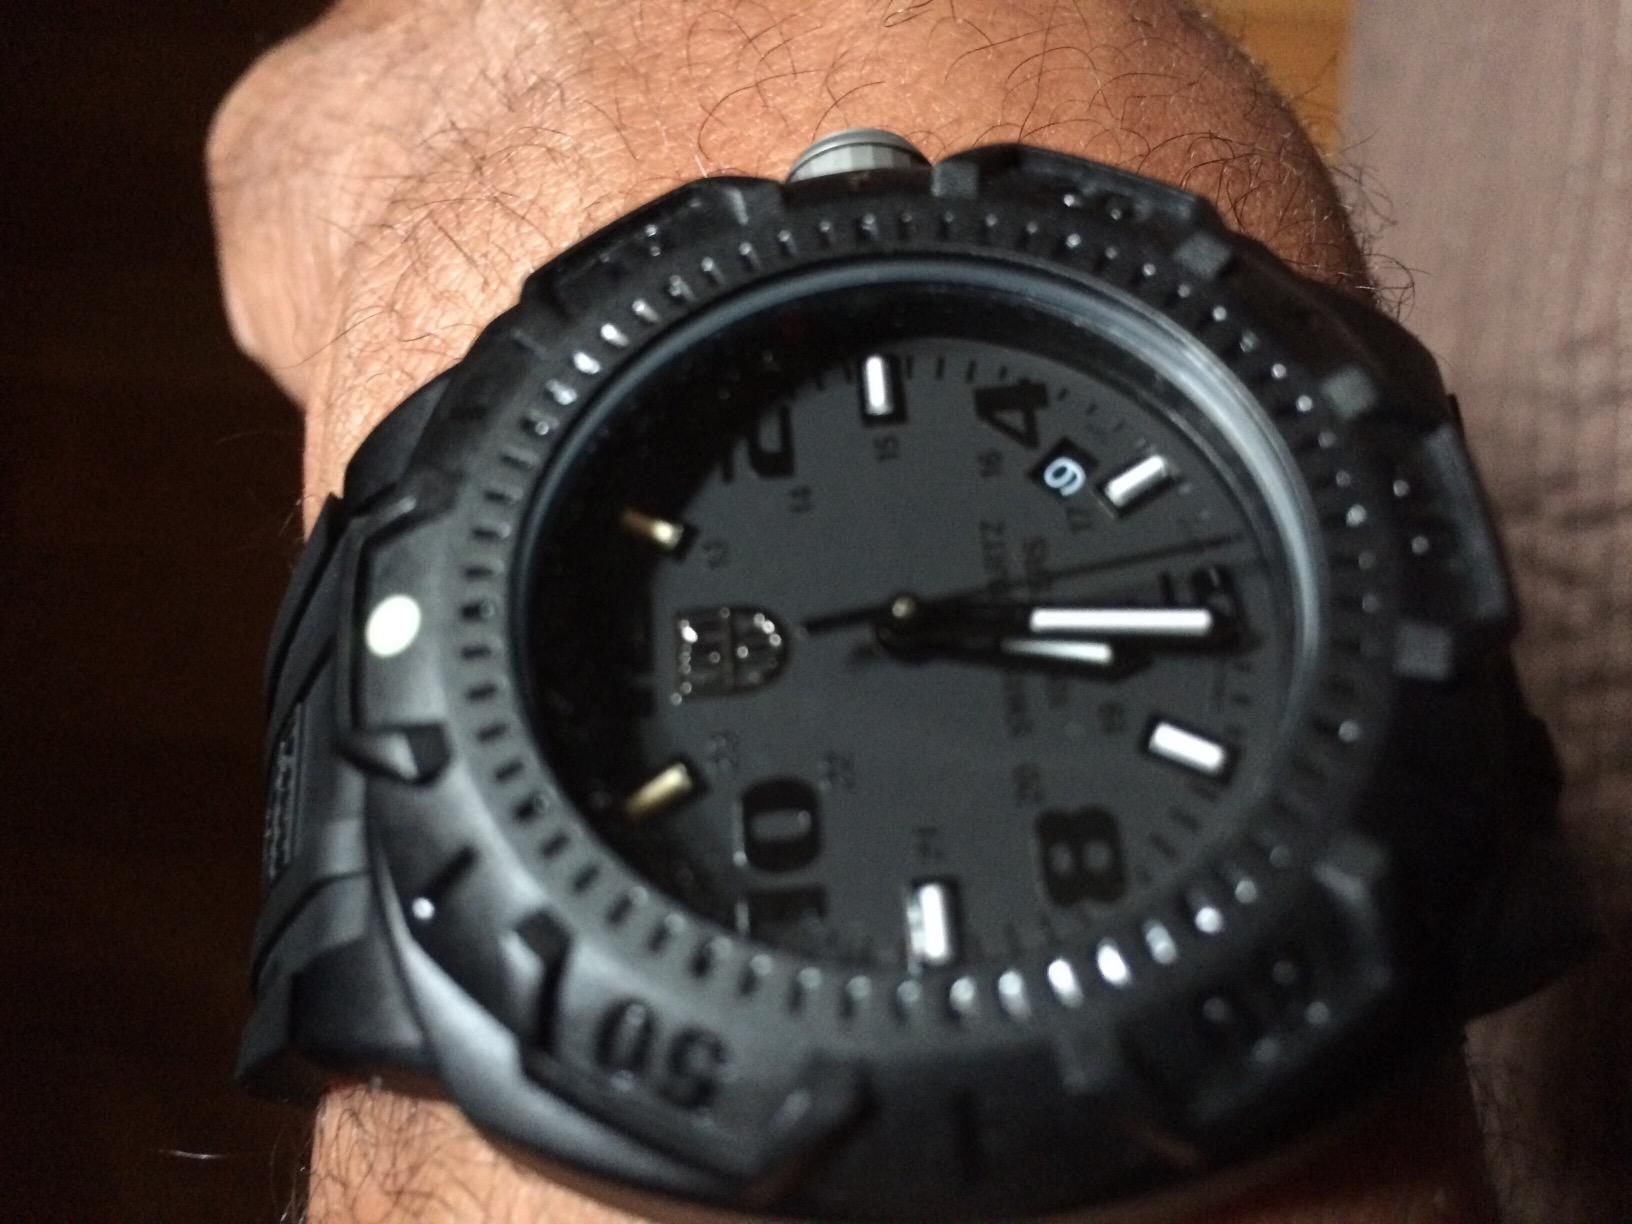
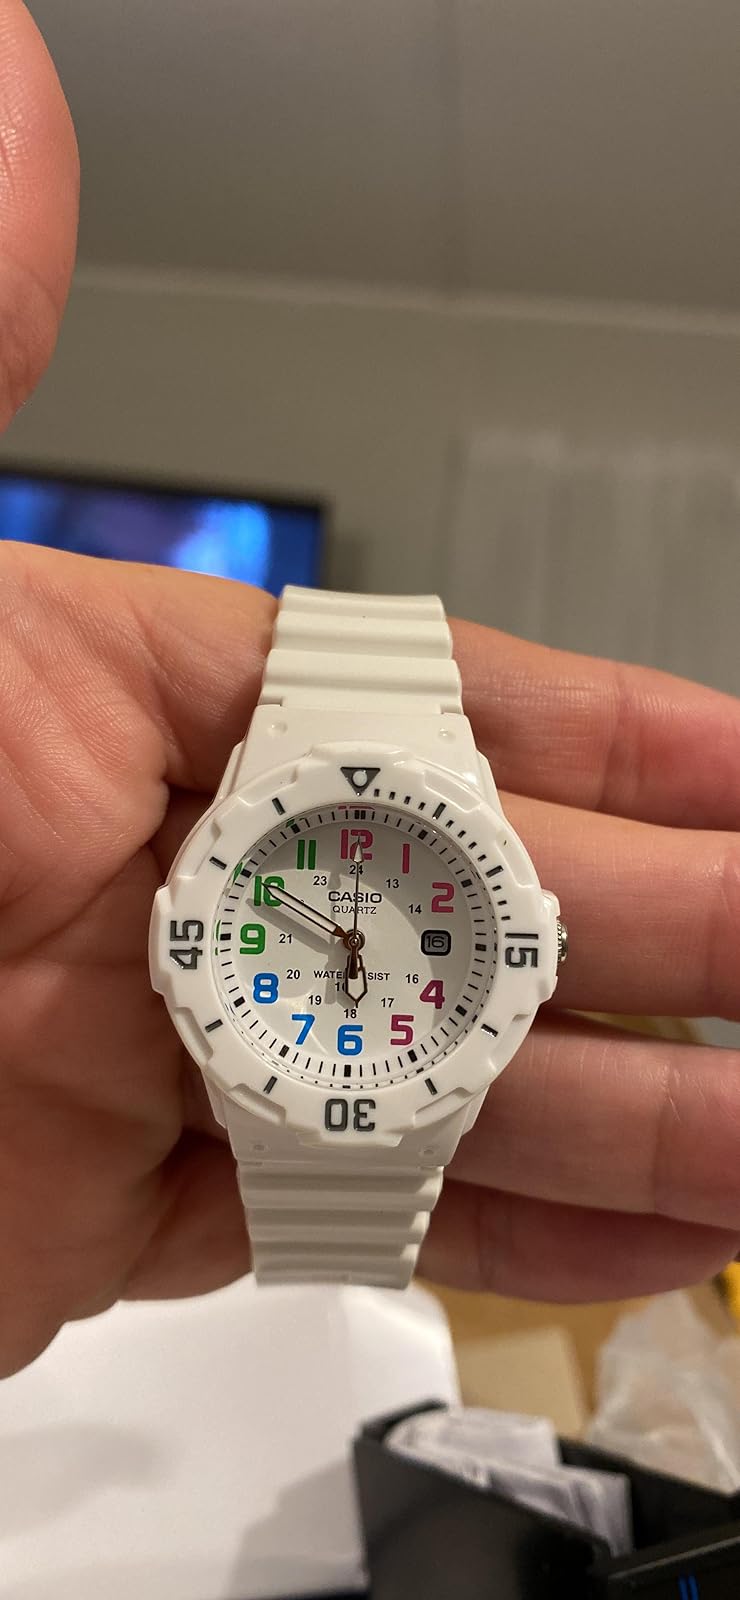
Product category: accessories_watch
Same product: no